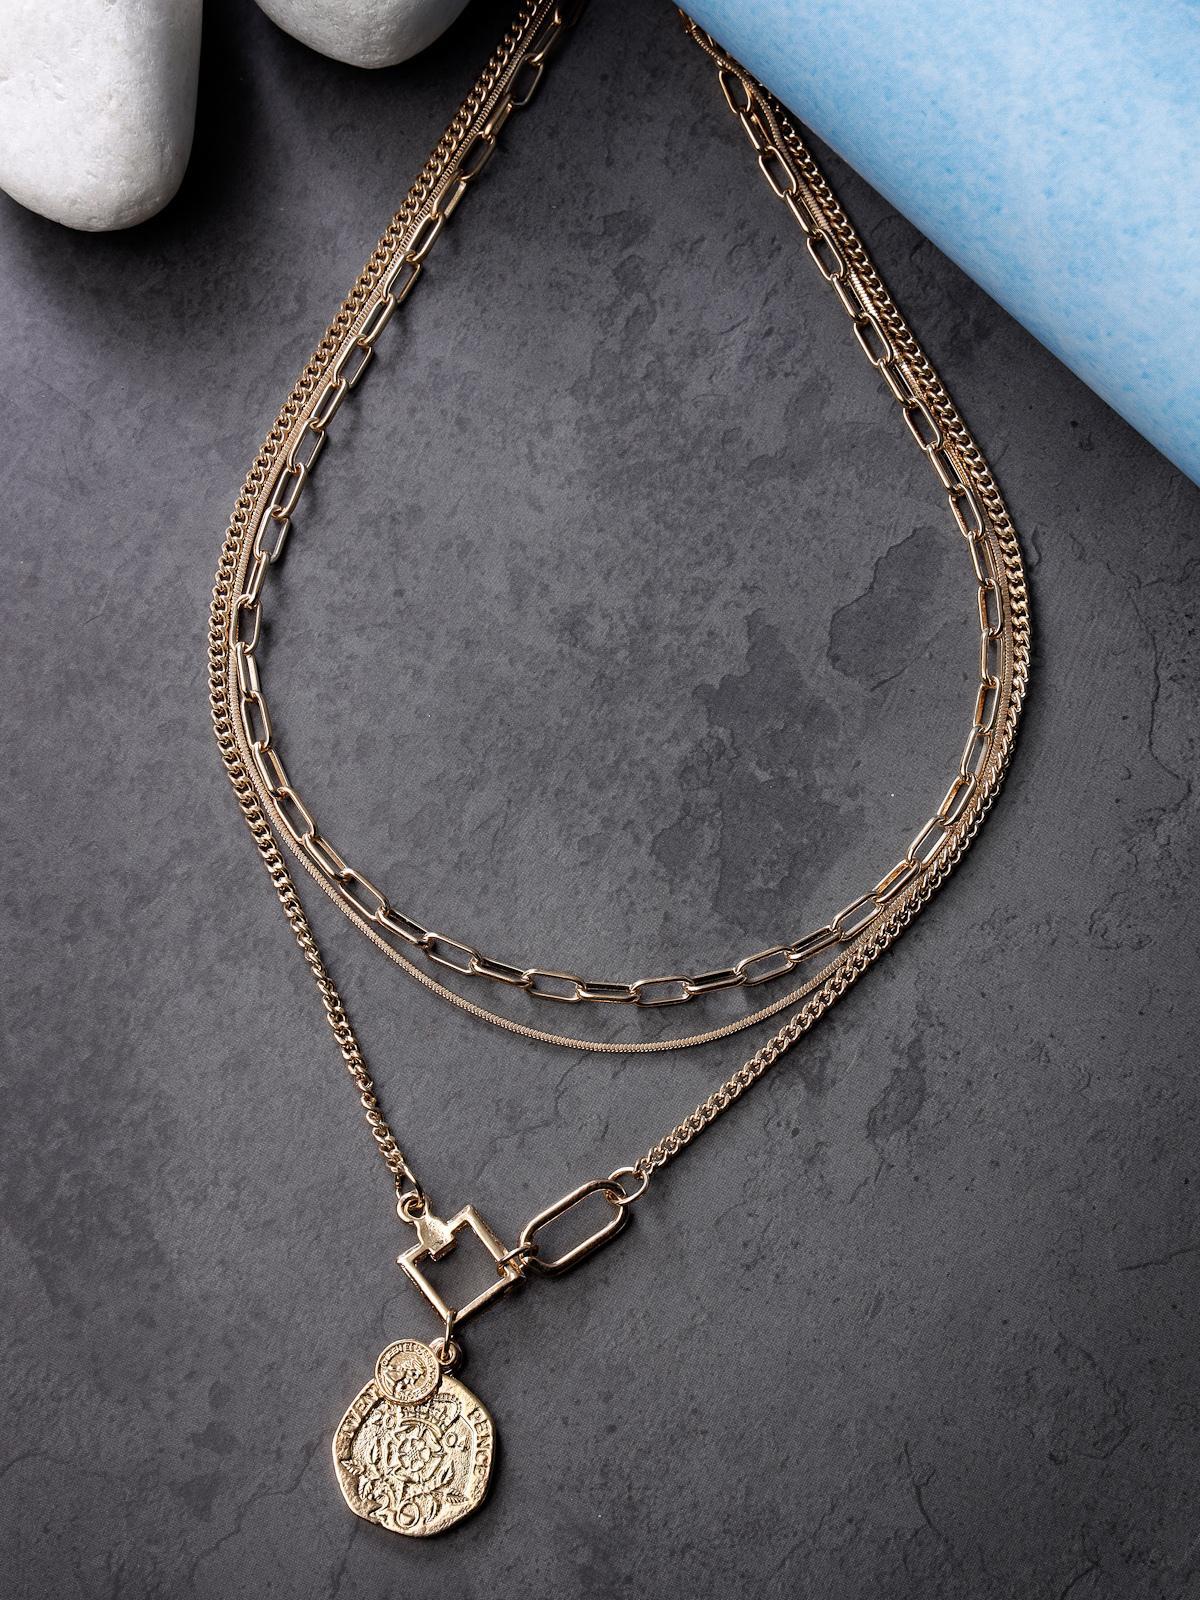
Scintillare by Sukkhi 3 Latest Stylish Multilayer Non Precious Base Metal Gold Plated Chain Pendant Necklace for Women|Birthday Gift for Girls And Women Anniversary Gift for Wife|Gifts |N106624
Type: Necklaces & Pendants
Brand: Scintillare by Sukkhi
Price: Rs. 290
 Upgrade your style with Scintillare by Sukkhi's 3 Latest Stylish Multilayer Non-Precious Base Metal Gold Plated Chain Pendant Necklace. Ideal for women and girls, it's a perfect birthday or anniversary gift. The latest design showcases three layers of gold-plated allure, adding a touch of contemporary elegance to any outfit. Elevate your look with this stunning necklace, a stylish and chic addition to your collection. Scintillare by Sukkhi offers a thoughtfully crafted choice from their Gifts Collection, ensuring every occasion is celebrated with grace and enduring style.Disclaimer:There may be slight variation in shade and colour due to photographic effects and monitor settings
Included: 1 Necklace